Peder Palladius

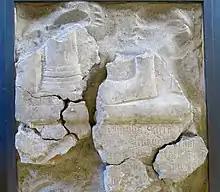
Remnants of Palladius' original tombstone on display at the Church of Our Lady.

Palladius suffered a stroke in 1555 which caused his health to deteriorate. For several years afterwards, he was bedridden. During this period he produced a large number of theological works, many of which gained him international renown and were translated into Polish, German, and English. During Peder’s illness, his brother Niels took over many of his duties, including crowning King Frederik II on 20 August 1559. In 1558, Hans Albertsen was appointed to take over Peder’s role as theological chair at the University of Copenhagen; Albertsen also became Palladius’ assistant during the last years of his life. After a long period of declining health, he died 3 January 1560 in Copenhagen and was buried at the Church of Our Lady. After Peder’s death, Niels Palladius consecrated his brother’s successor, Hans Albertsen.